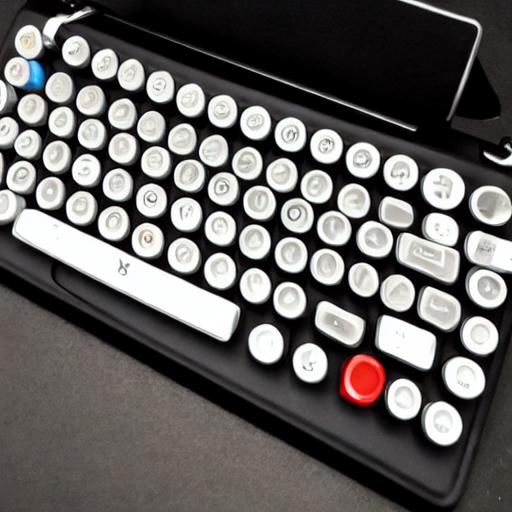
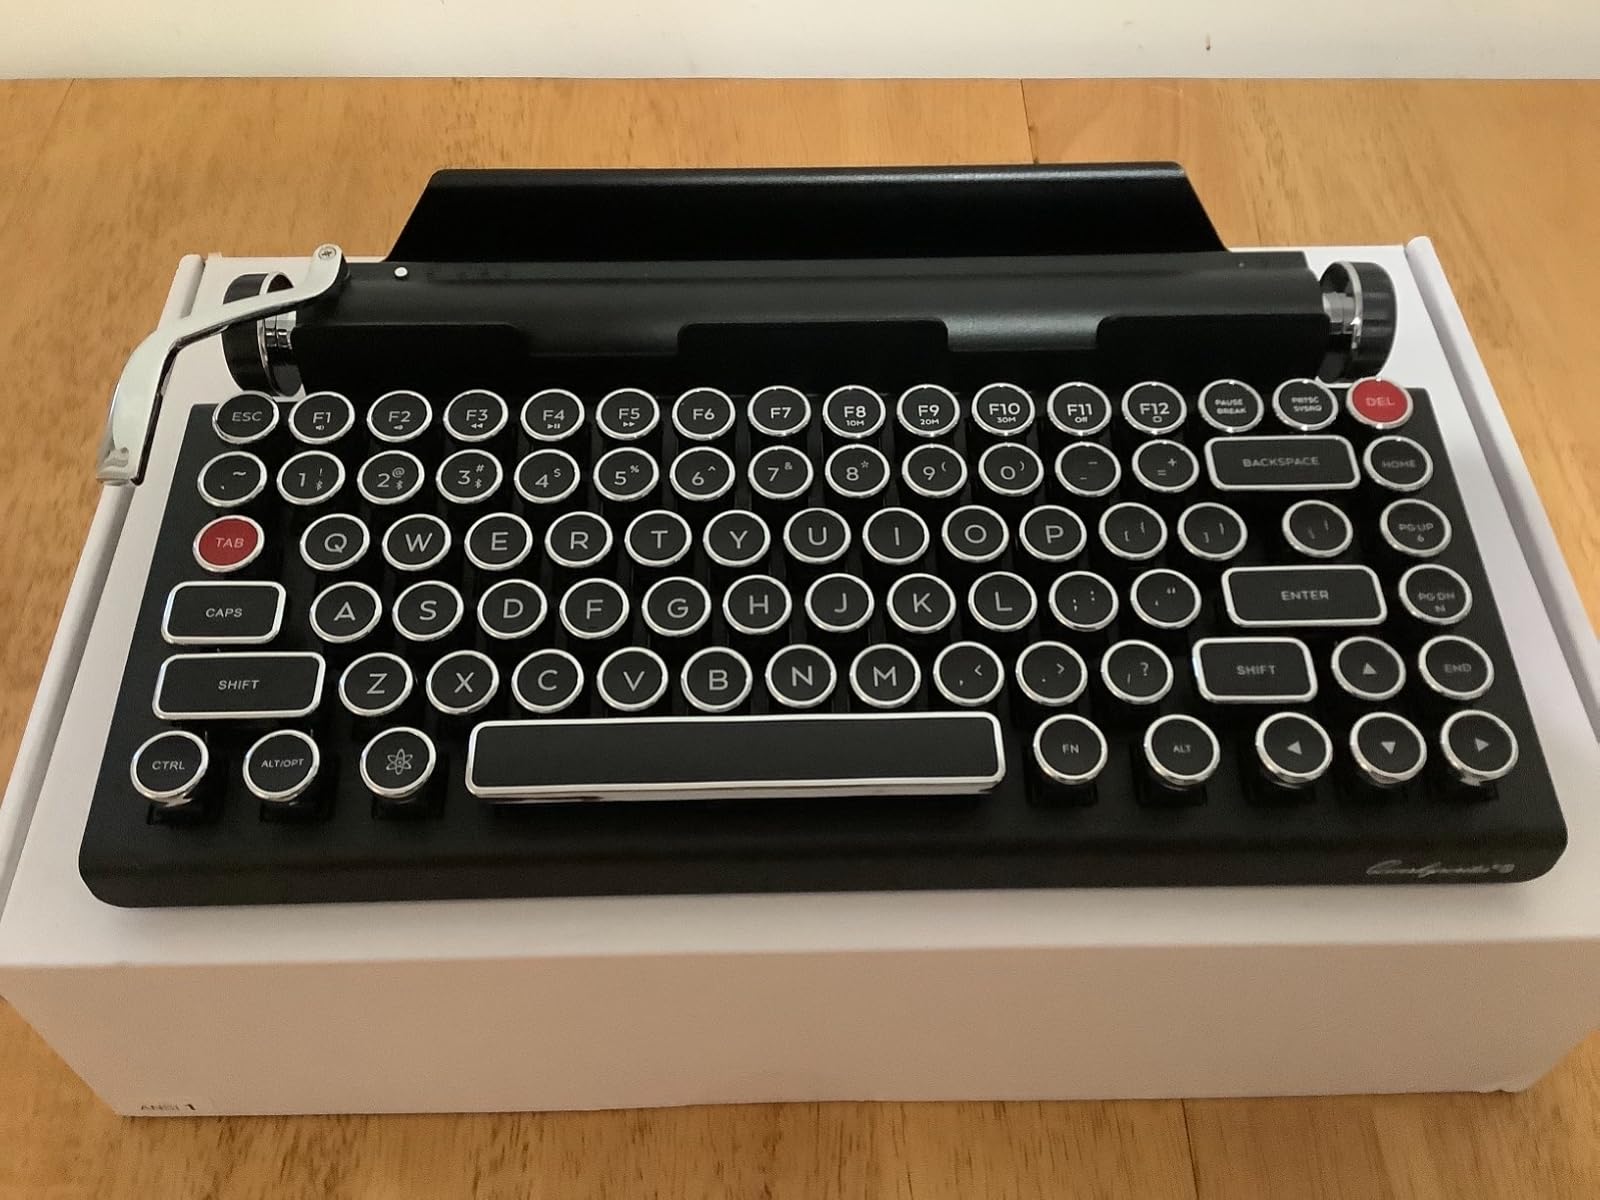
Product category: keyboard
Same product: no